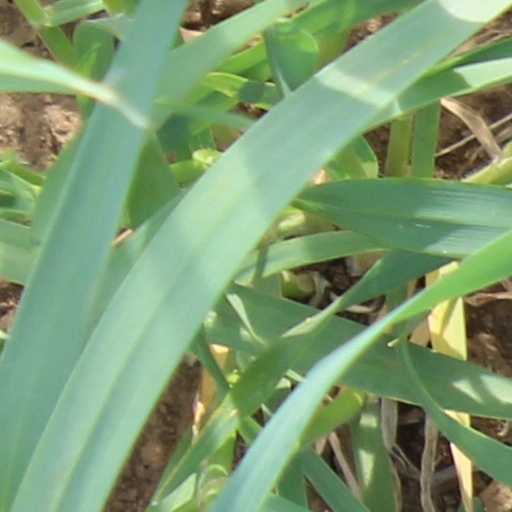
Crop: wheat